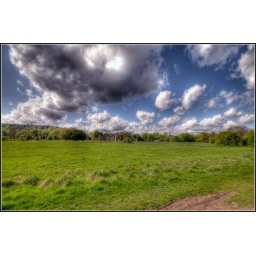
More fluffy white clouds in glorious 10mm perspective ;-)